Ger Duany

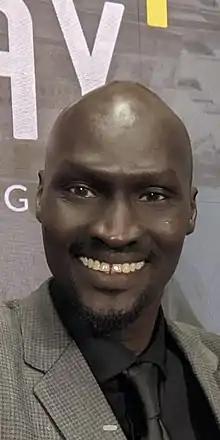
Duany in 2022

Ger Duany (born 1978 in Akobo, Greater Upper Nile in Sudan) is a South Sudanese and American movie actor and former refugee born in southern Sudan, who was resettled to the United States at the age of 15.